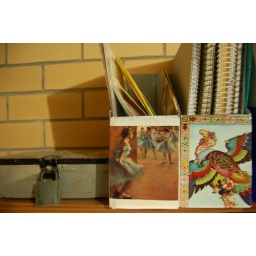
my desk in my bedroom